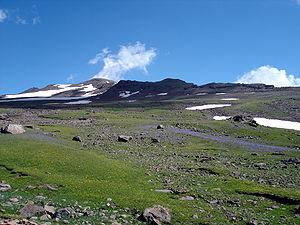
La géographie de l'Arménie, pays du Caucase, se caractérise par sa situation au nord-est du haut-plateau arménien et par ses chaînes montagneuses très élevées. Près de 90 % du territoire se situe à plus de mille mètres d'altitude. Son point culminant historique est le mont Ararat et ses 5 160 mètres jusqu'en 1918 ; depuis, le mont Ararat se trouve en Turquie. Le point culminant actuel est le mont Aragats et ses 4 090 mètres. L'Arménie est située au cœur d'une zone qui connaît une grande activité sismique. Le dernier grand tremblement de terre a fait trente mille morts en 1988.